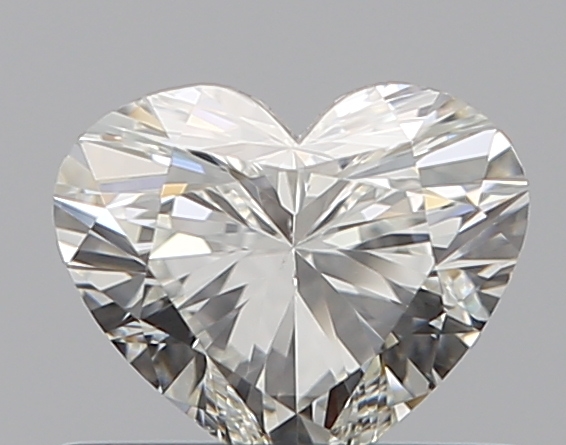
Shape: heart
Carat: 0.5
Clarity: VS2
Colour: I
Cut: EX
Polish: EX
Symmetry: VG
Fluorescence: N
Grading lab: GIA
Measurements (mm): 4.81 x 5.67 x 3.28